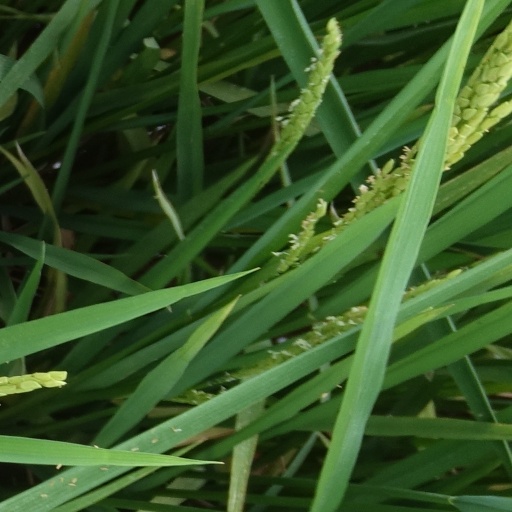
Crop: rice